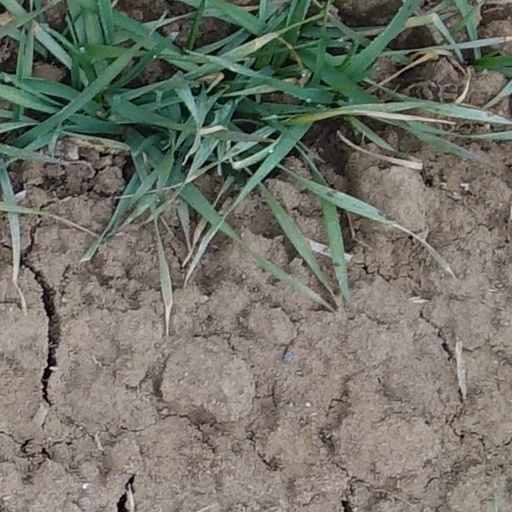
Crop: wheat